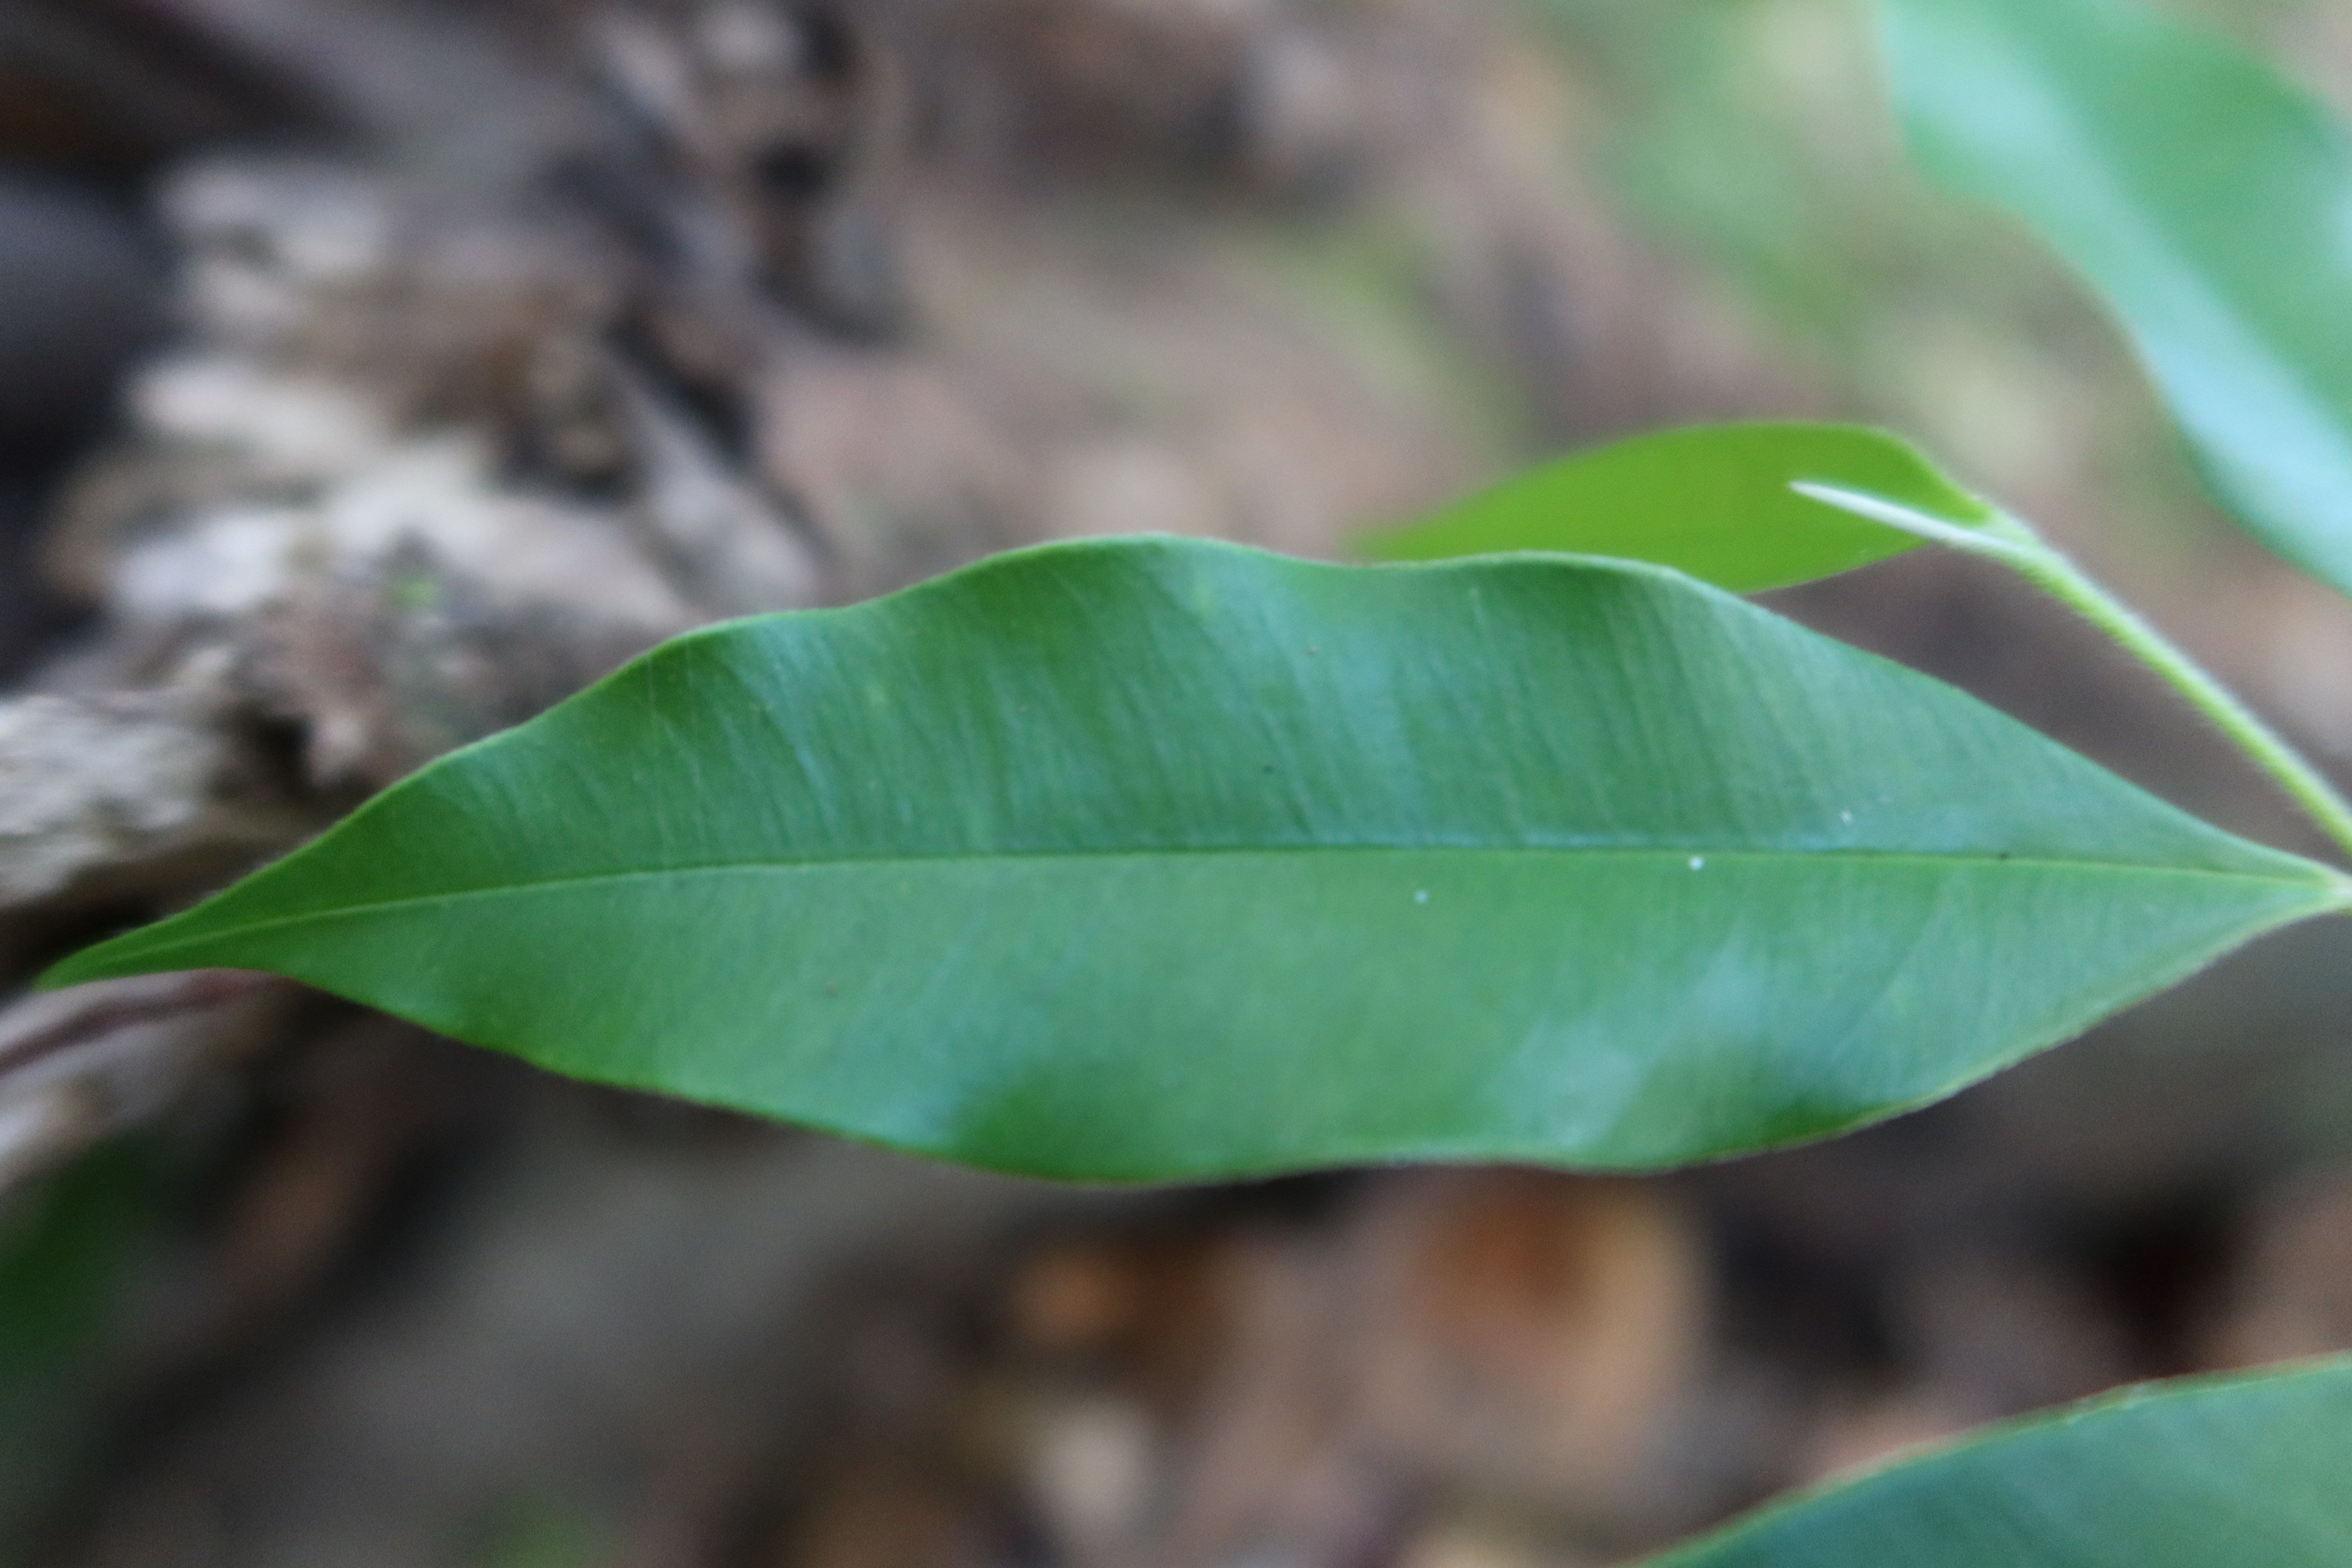
Label: Healthy